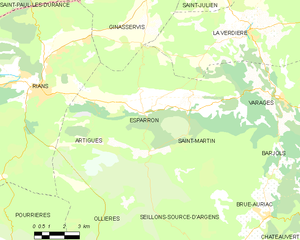
Carte des communes françaises Esparron